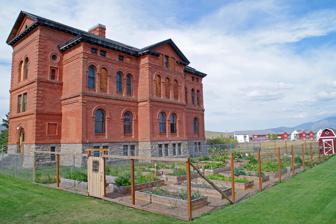
Building: Montana Deaf and Dumb Asylum
Country: United States of America
Year built: 1893
United States historic place Montana Deaf and Dumb Asylum U.S. National Register of Historic Places Montana Deaf and Dumb Asylum Show map of Montana Montana Deaf and Dumb Asylum Show map of the United States Location Off Montana Highway 69 , Boulder, Montana Coordinates 46°13′52″N 112°08′24″W / 46.23111°N 112.14000°W / 46.23111; -112.14000 Area 4 acres (1.6 ha) Built 1893 Built by Suite, John Architect John C. Paulsen Architectural style Renaissance, Italianate NRHP reference No. 85000994 Added to NRHP May 10, 1985 The Montana Deaf and Dumb Asylum is a site on the National Register of Historic Places located in Boulder, Montana .  It was added to the Register on May 10, 1985. References